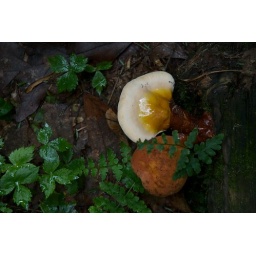
Fungus on the forest floor beside the trail.